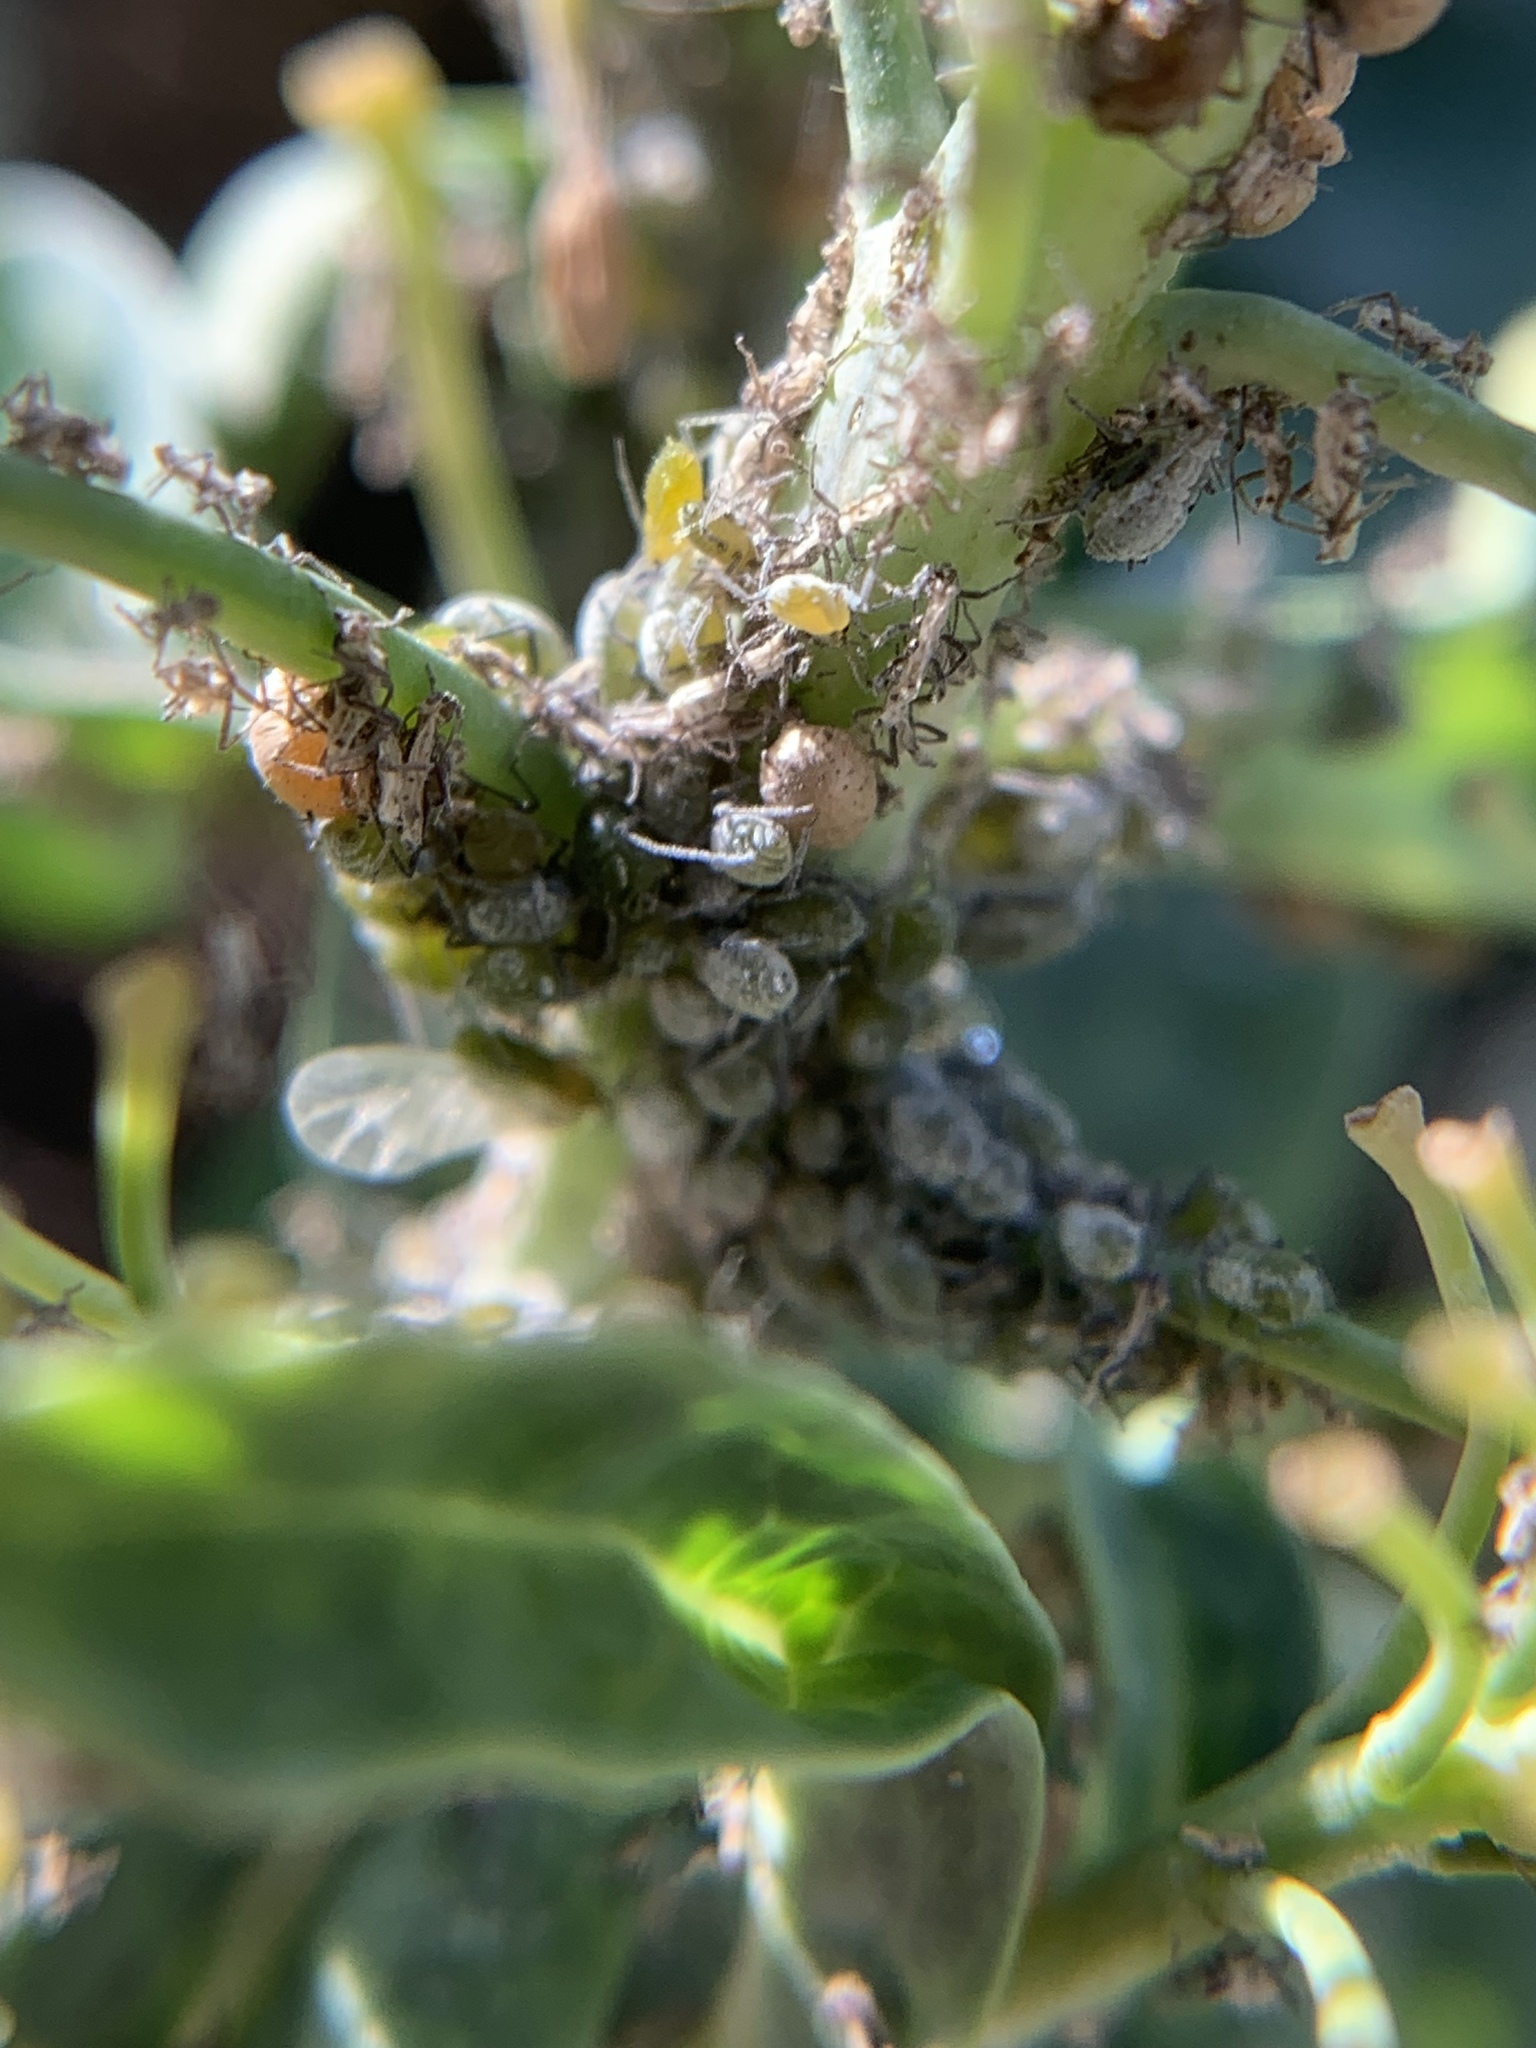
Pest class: cabbage_aphid